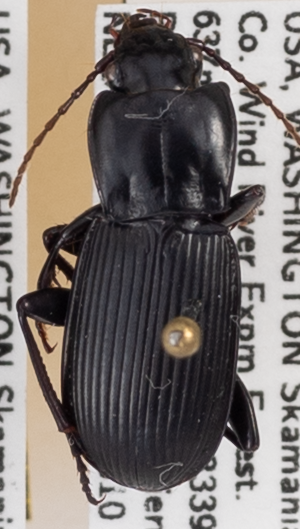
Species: Pterostichus herculaneus
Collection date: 2021-08-10
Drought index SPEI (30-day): -1.418
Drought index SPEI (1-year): -1.28
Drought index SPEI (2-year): -1.546